Sandal Castle

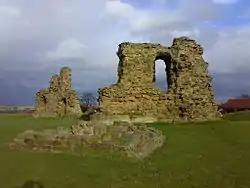
A view of the remaining wall at Sandal Castle.

Sandal Castle is a ruined medieval castle in Sandal Magna, a suburb of the city of Wakefield in West Yorkshire, England, overlooking the River Calder. It was the site of royal intrigue and the setting for a scene in one of William Shakespeare's plays.